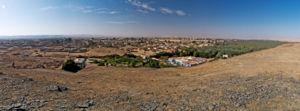
L'oasis d'Al-Bahariya est l'une des cinq grandes oasis du désert occidental en Égypte ; c'est la plus petite du désert Libyque mais la plus proche du Caire ; elle est entourée de collines noires composées de quartzite et de dolomite ferrugineux. Al-Bawiti est le plus grand village dans l'oasis de Bahariya avec environ 30 000 habitants.